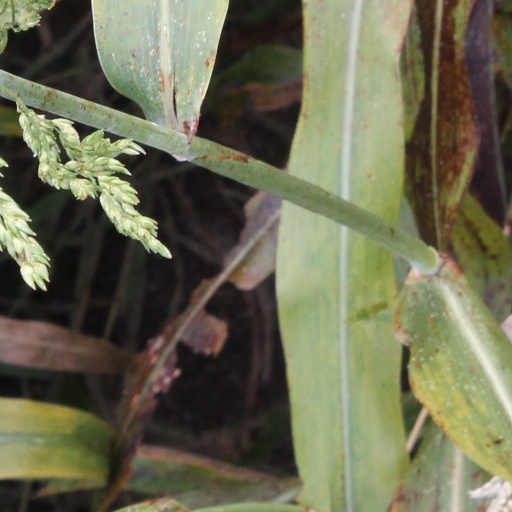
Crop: sorghum